Thick-billed murre

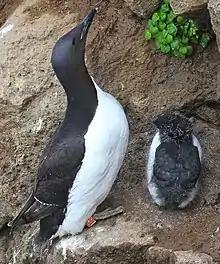
Adult and chick, Buldir Island, Alaska

The thick-billed murre is distributed across the polar and sub-polar regions of the Northern Hemisphere where four subspecies exist; one lives on the Atlantic and Arctic oceans of North America ("U. l. lomvia"), another on the Pacific coast of North America ("U. l. arra"), and two others that inhabit the Russian arctic ("U. l. eleonorae" and "U. heckeri").